Scythian religion

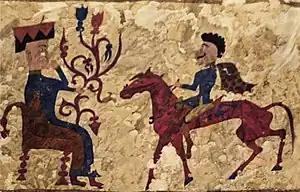
Decorated tapestry with a seated goddess (Artimpasa) and Scythian rider, Pazyryk Kurgan 5, Altai, Southern Russia c. 241 BC.

Artimpasa, often erroneously called Argimpasa (Ancient Greek: ) due to a scribal corruption, was a complex androgynous Scythian goddess of fertility who possessed power over sovereignty and the priestly force.